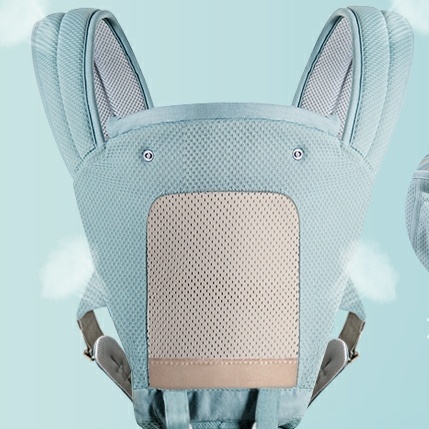
Baby Carrier Front Hold Baby Sitting on Lumbar Stool
Color classification: Sakura powder [pure cotton] breathable and comfortable mint blue [pure cotton] breathable and comfortable star blue [pure cotton] breathable and comfortable cherry powder [pure cotton] single stool mint blue [pure cotton] single stool star blue [pure Cotton] Single Stool Cherry Blossom Powder [Pure Cotton] Single Strap (without stool) Mint Blue[Pure Cotton] Single Strap (without stool) Star Blue [Pure Cotton] Single Strap (without stool) Wassil Blue[Polyester Cotton] Four Seasons Enjoy Light Peach Powder【Polyester Cotton】
Brand: MagniGift
Category: Baby & Toddler > Baby Transport > Baby Carriers > Mei Tai Carriers